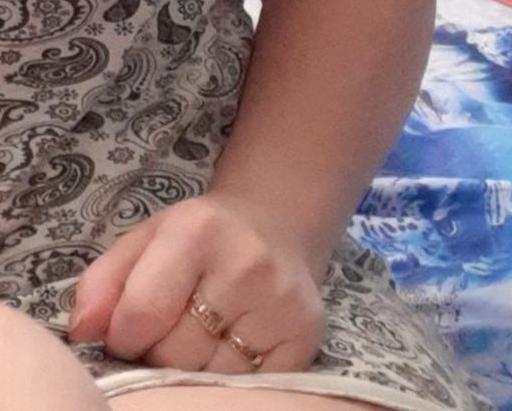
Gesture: no_gesture